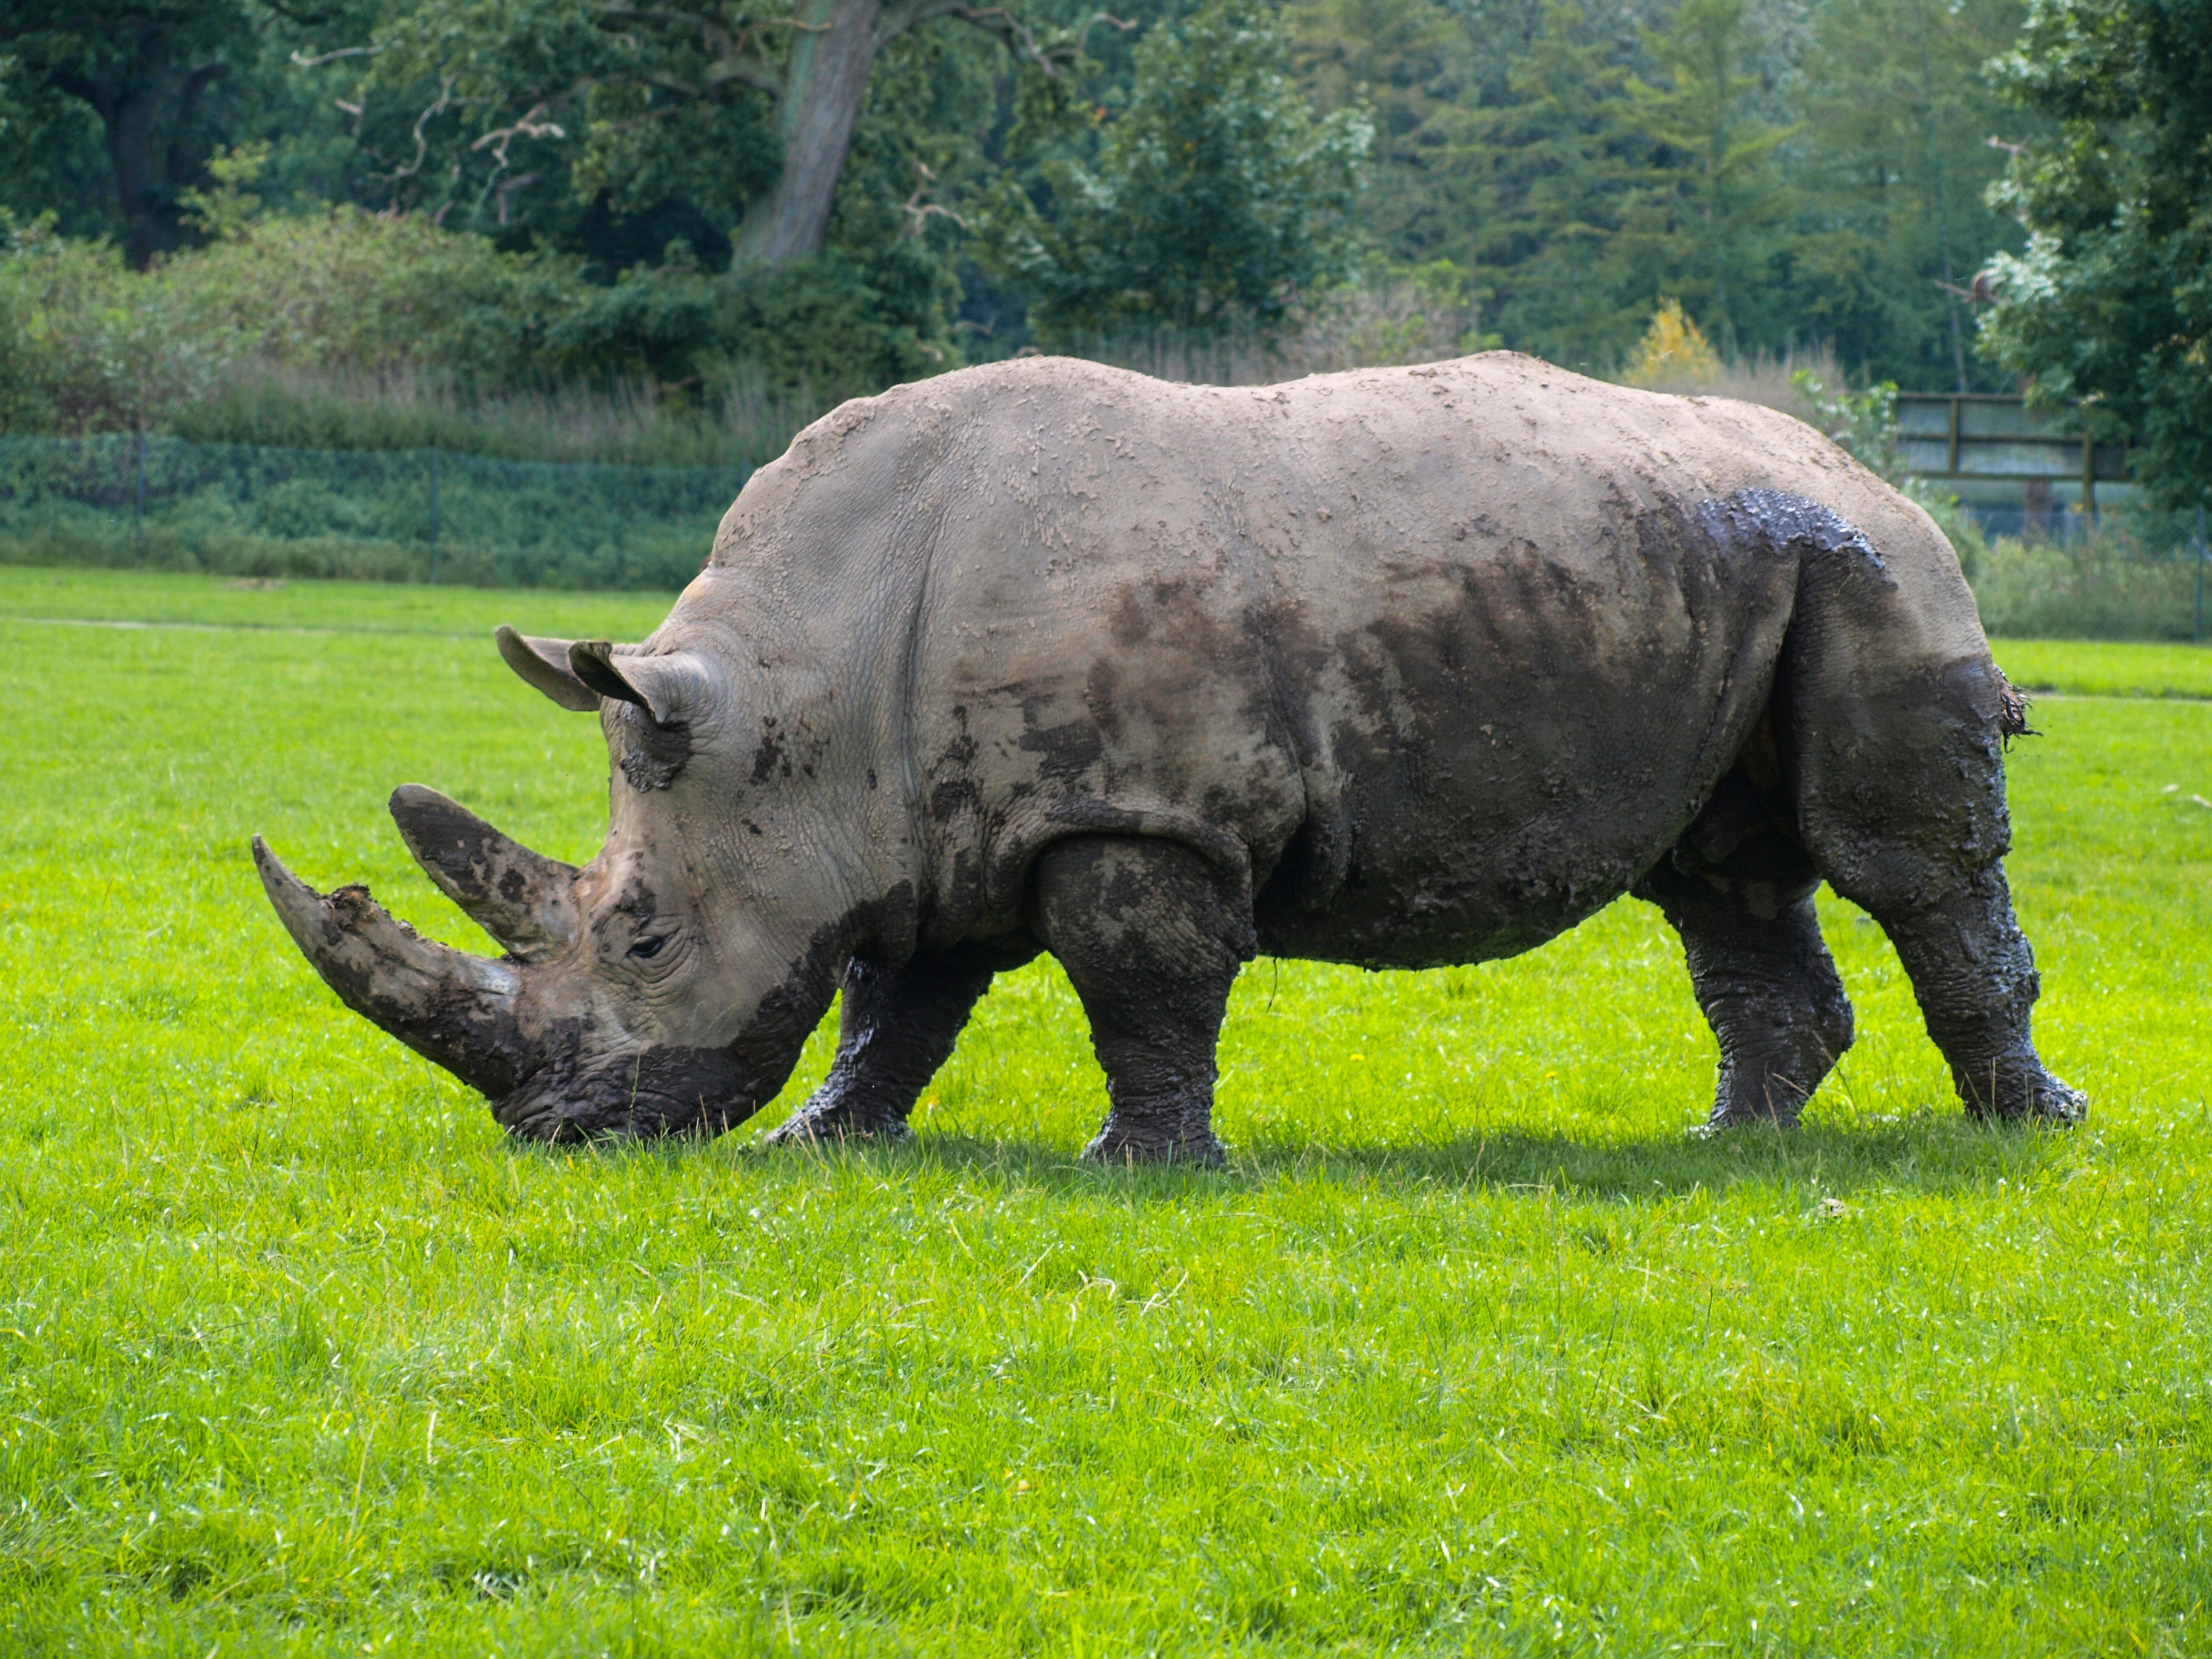
grass, wildlife, zoo, pasture, grazing, mammal, fauna, rhino, wild animal, rhinoceros, grassland, animals, safari, nature park, wildlife park, cattle like mammal